Nedjeljom u dva

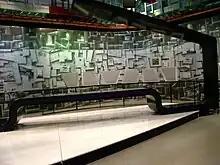
The interior of the HRT studio where the show is recorded.

The show, which first aired on 8 October 2000 with Ivo Sanader as guest, underwent some format changes throughout the years. Initially, the show had several other journalists joining Stanković during the interview. These were gradually dropped, and the show turned into an hour-long one-on-one interview. For a period, the show also had a small studio audience composed of journalism students, who were allowed to ask additional questions in the show's final part. The show also used to have phone-in polls with questions related to the current guest. Some editions were also taped beforehand in other locations.